Zaječická hořká

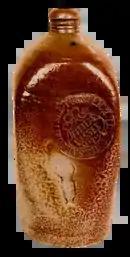
Fürstlich Lobkowitz Saidschitzer Bitter Wasser bottle

Zaječická hořká ("Zaječice's Bitter Water") is strongly mineralized natural bitter water from the village of Zaječice in the Ústí nad Labem Region of the Czech Republic.